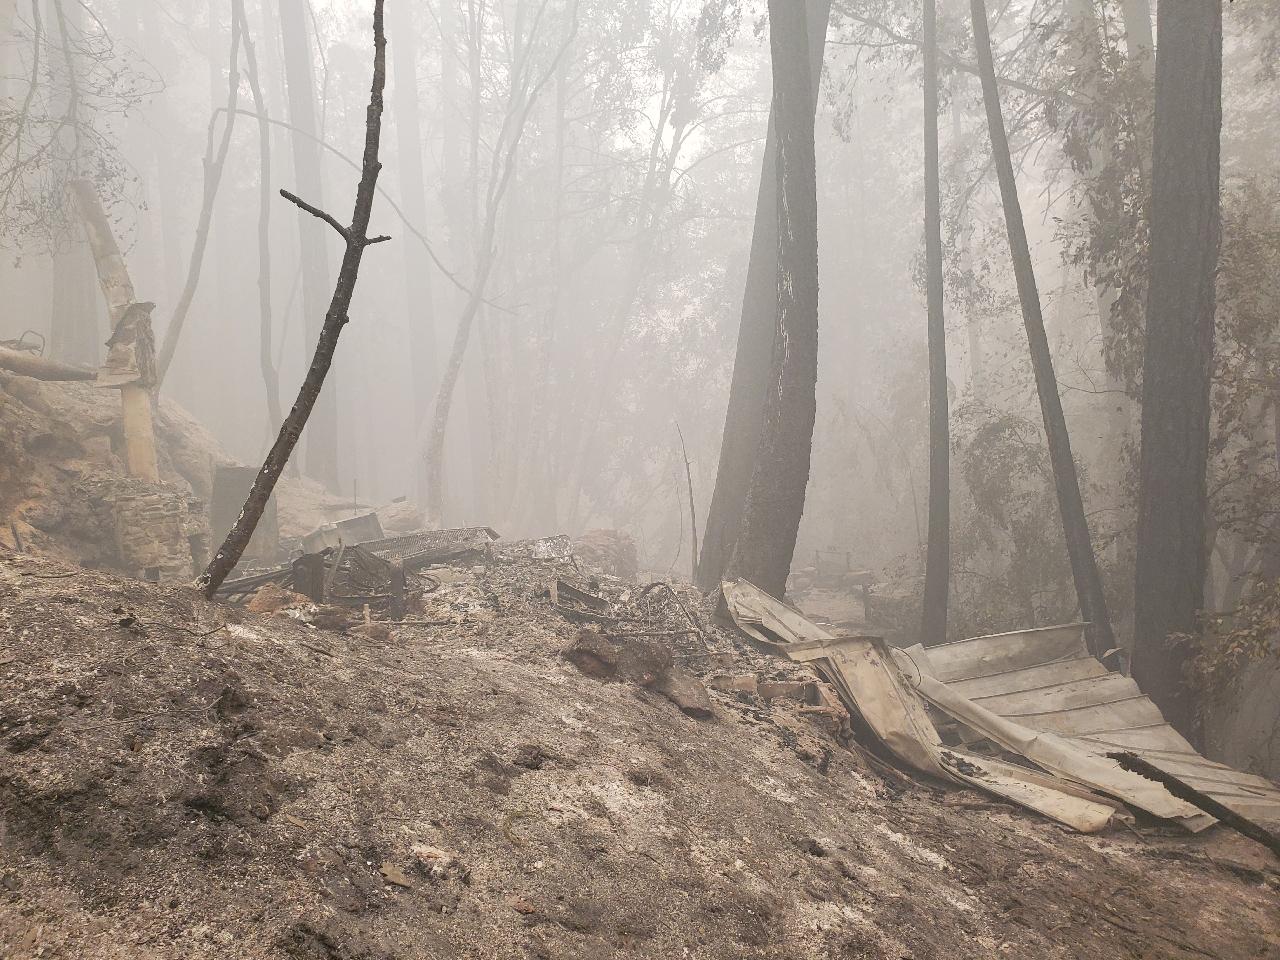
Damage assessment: destroyed